Market segmentation

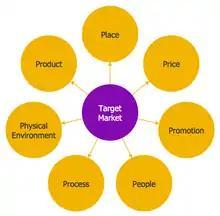
The marketing program is designed with the needs of the target market in mind.

The use of multiple segmentation variables normally requires the analysis of databases using sophisticated statistical techniques such as cluster analysis or principal components analysis. These types of analysis require very large sample sizes. However, data collection is expensive for individual firms. For this reason, many companies purchase data from commercial market research firms, many of whom develop proprietary software to interrogate the data.